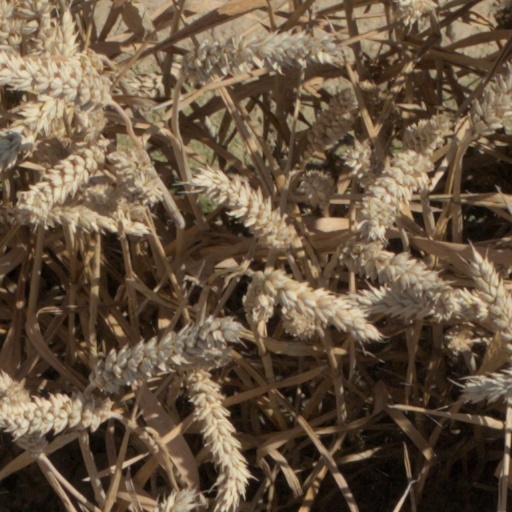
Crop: wheat